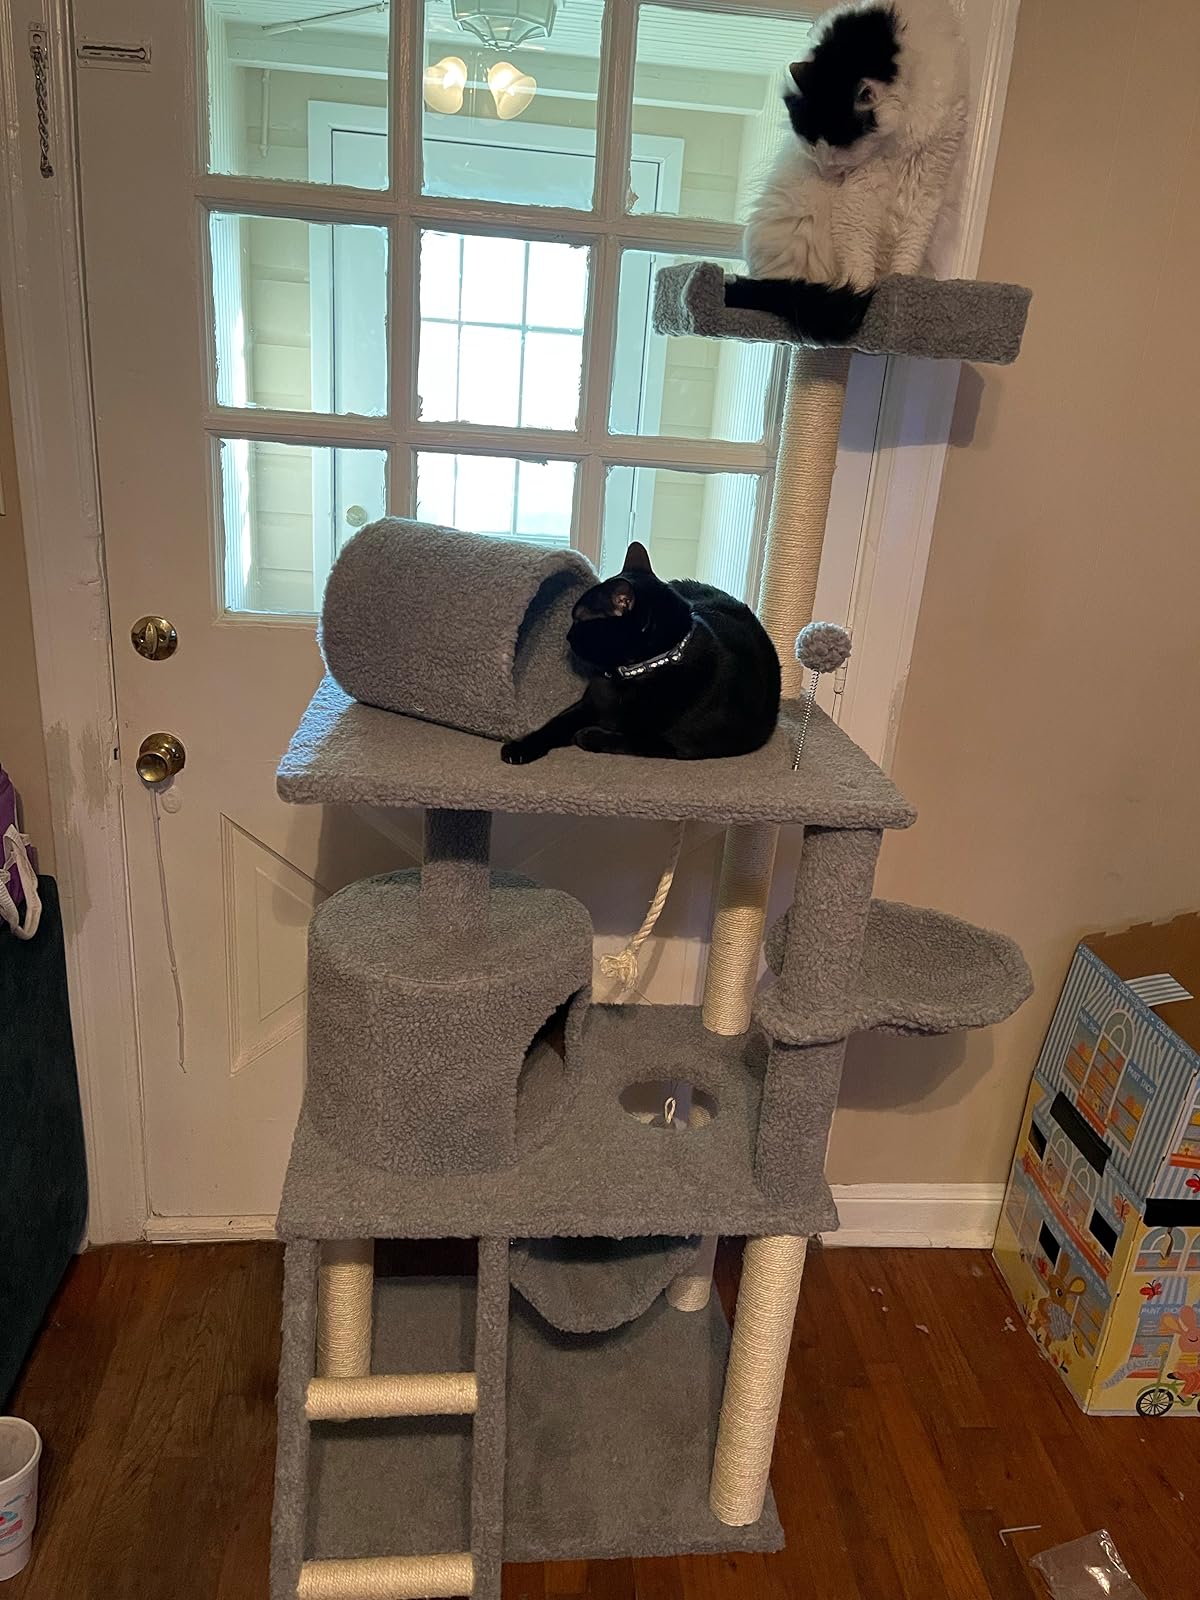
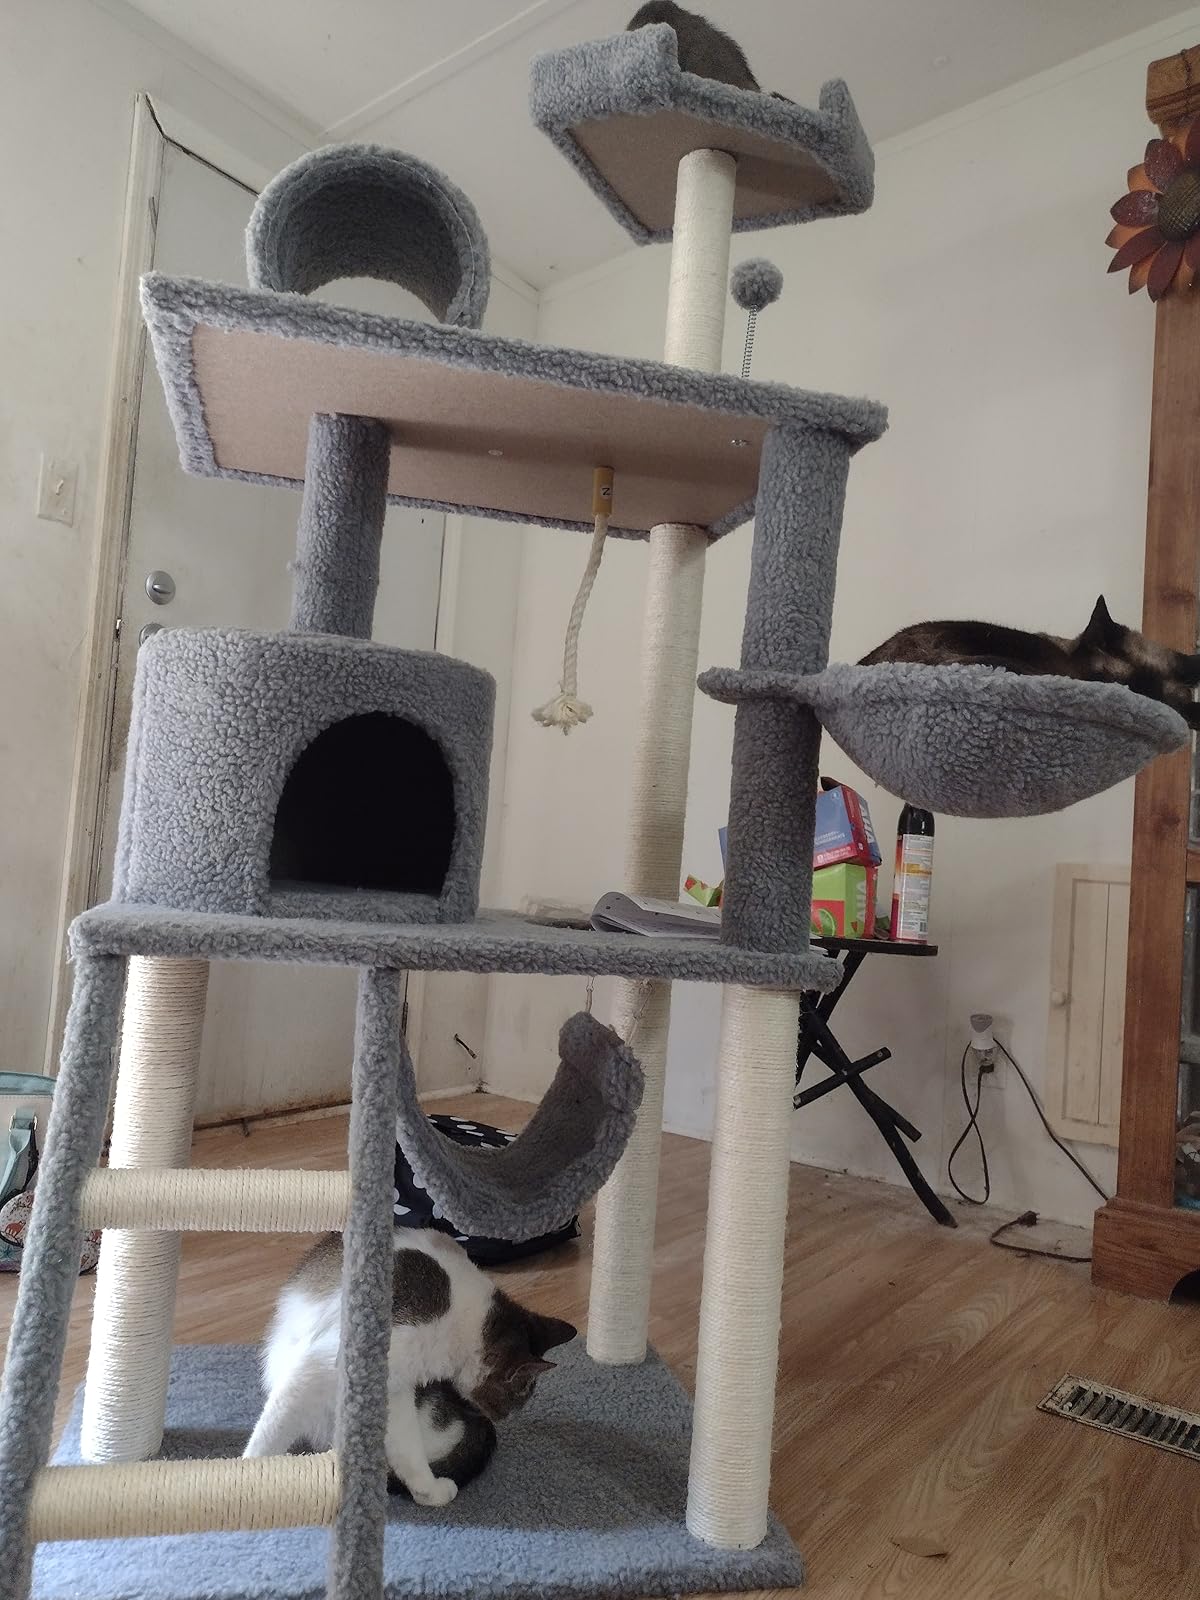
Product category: items_cat tree
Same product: yes